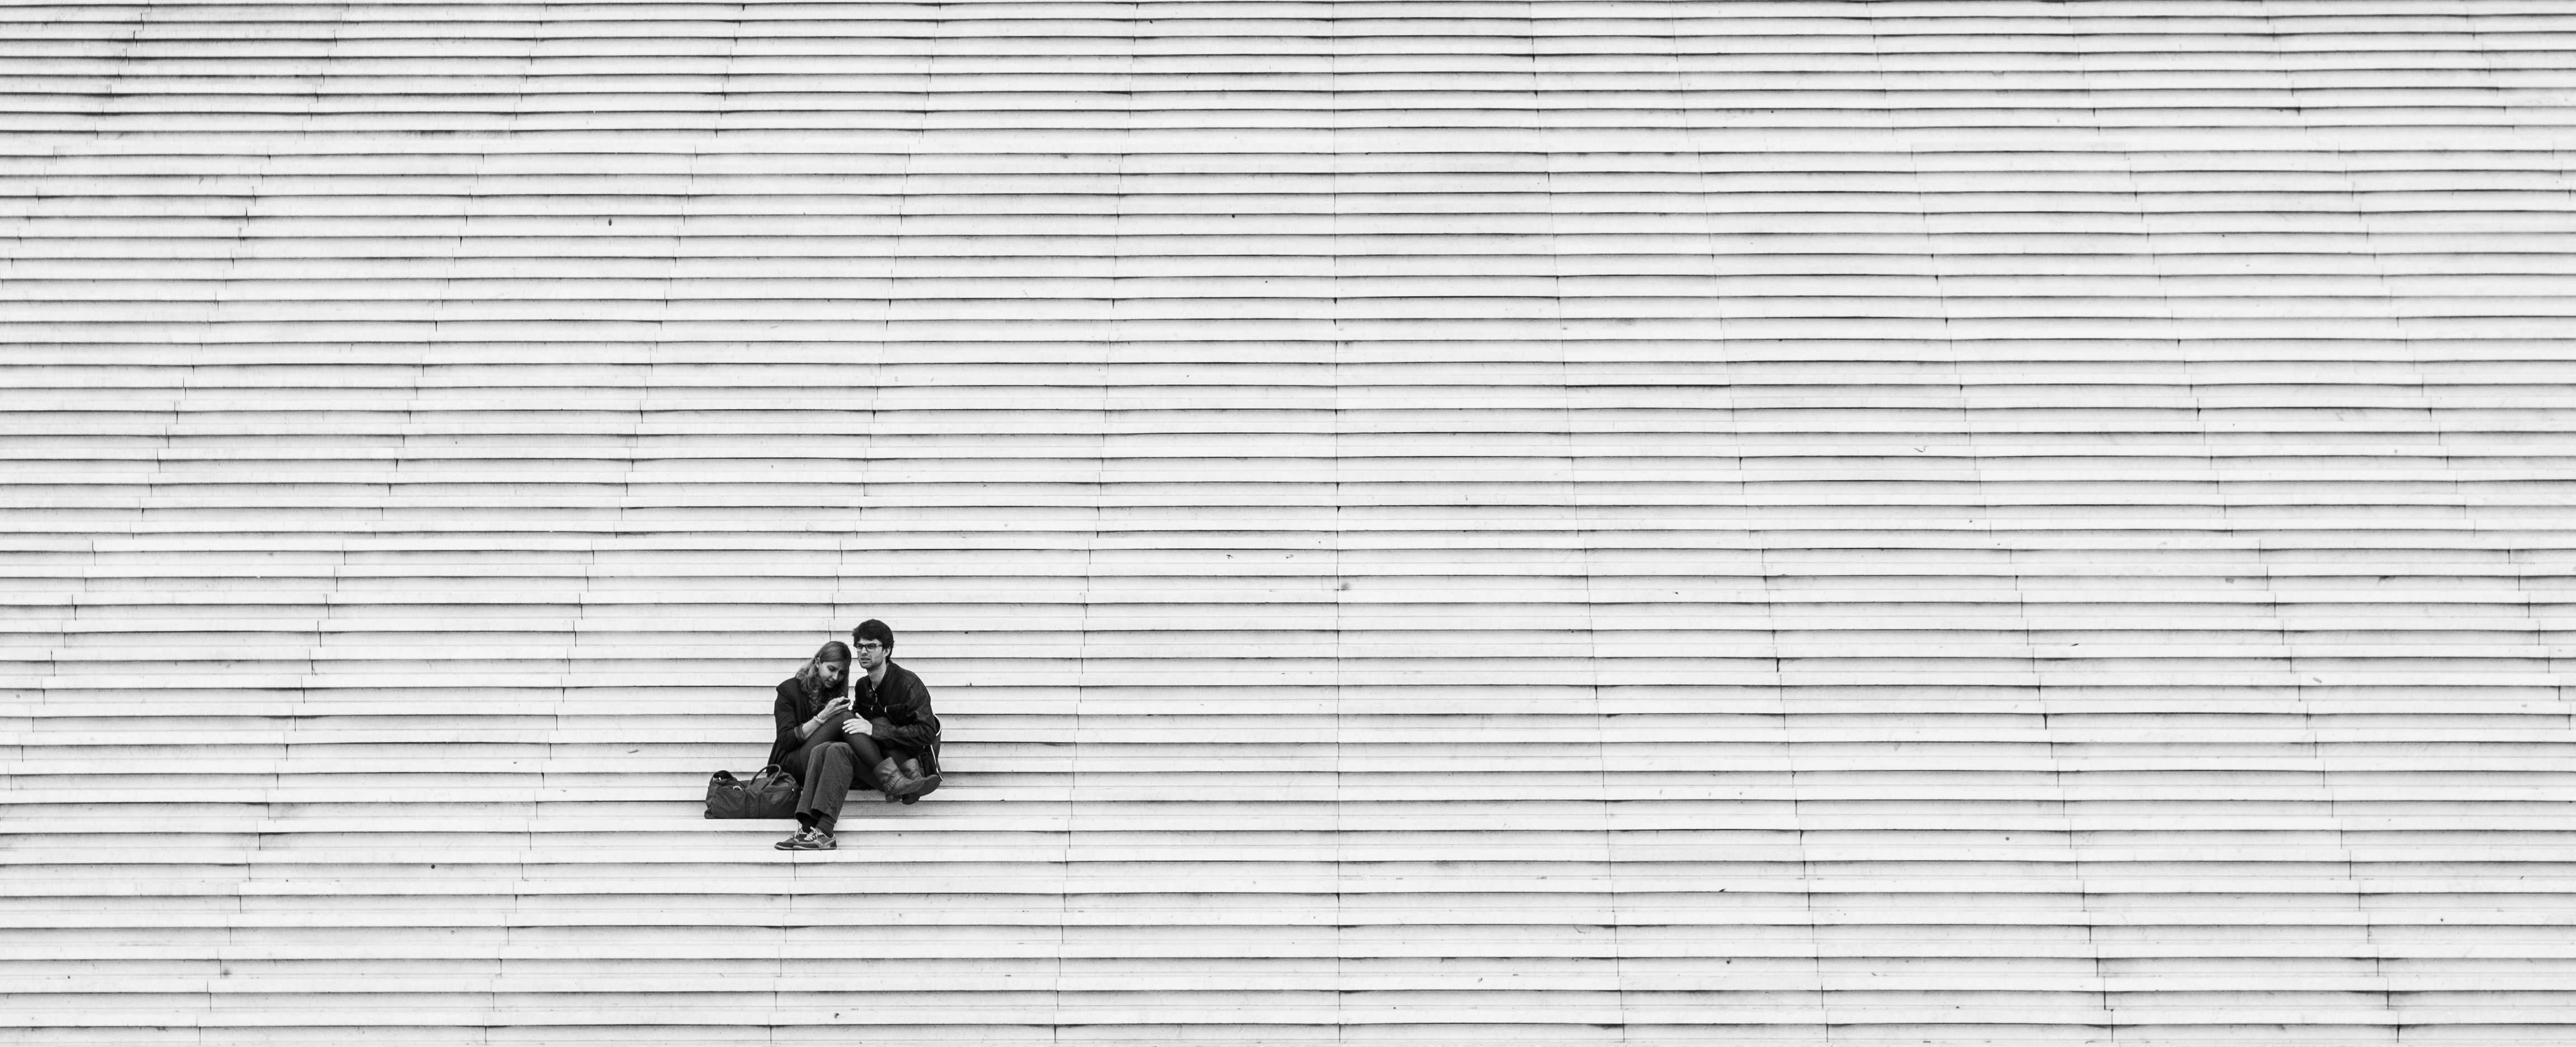
black and white, wood, white, street, photography, wall, pattern, line, black, monochrome, interior design, streetphotography, flickr, thomas, design, olympus, omd, fuji, leica, monochrom, leuthard, hcb, thomasleuthard, monochrome photography, window covering